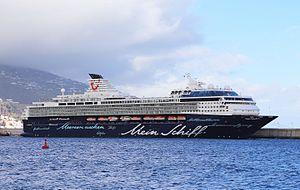
Le bateau de croisière allemand Mein Schiff 1 dans le port de Santa Cruz de La Palma (Îles Canaries) Information about the vessel may be found at IMO 9106297.A ship can change name and flag state through time, but the IMO number remains the same through the hull's entire lifetime. As a result, it can be useful to identify a ship by using the IMO number.